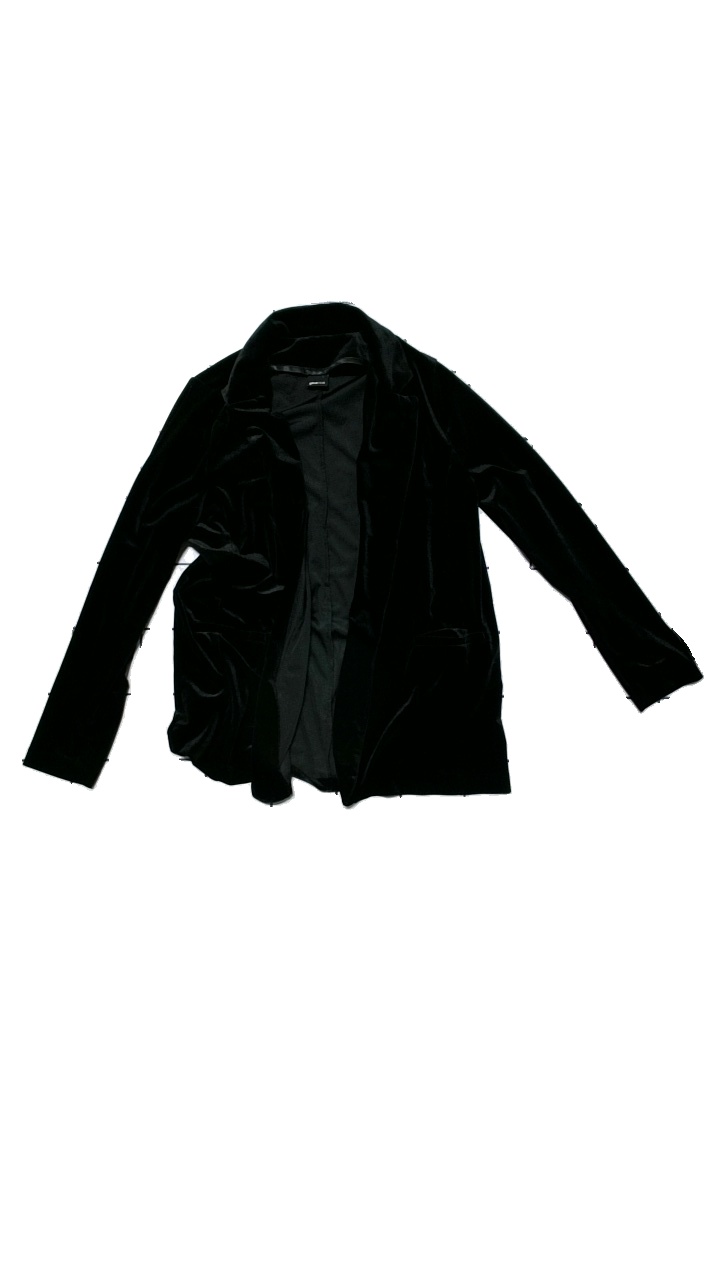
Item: Blazer (Ladies)
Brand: Gina Tricot
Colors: Black
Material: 90% polyester, 10% elastane
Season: All
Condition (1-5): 4
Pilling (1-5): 2
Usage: Reuse
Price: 50-100